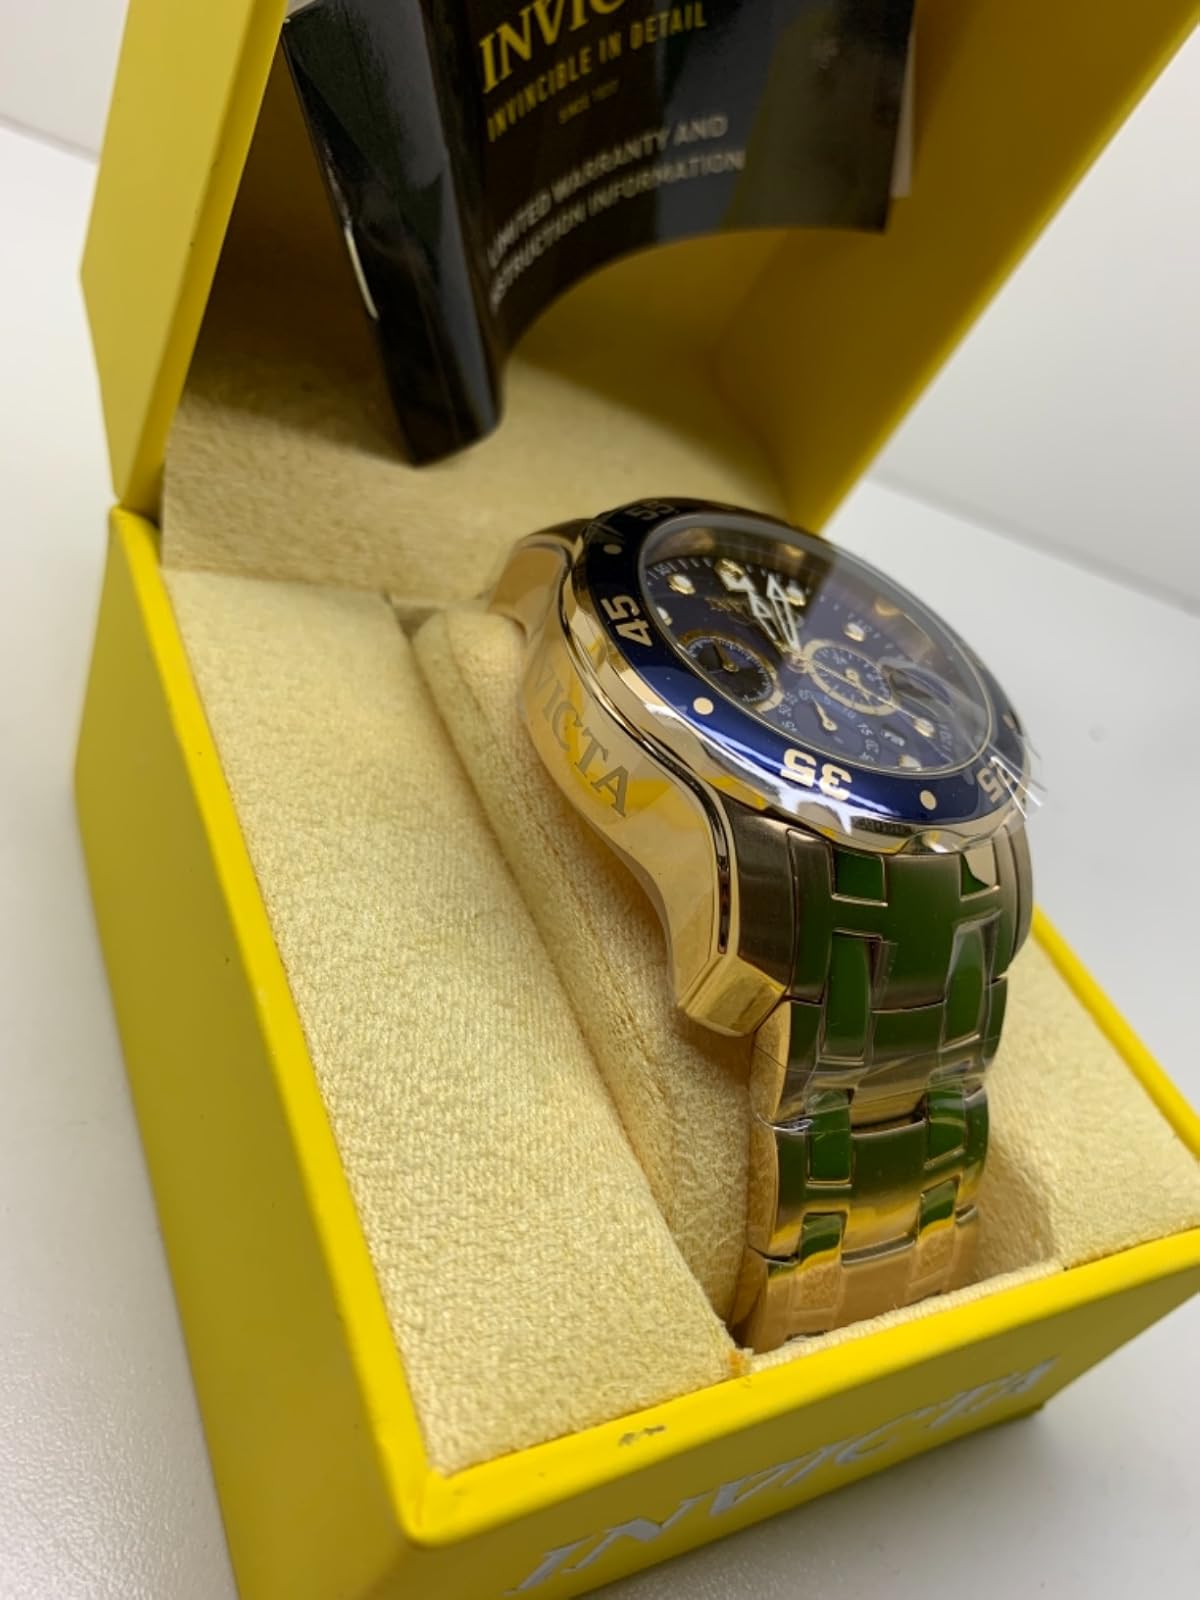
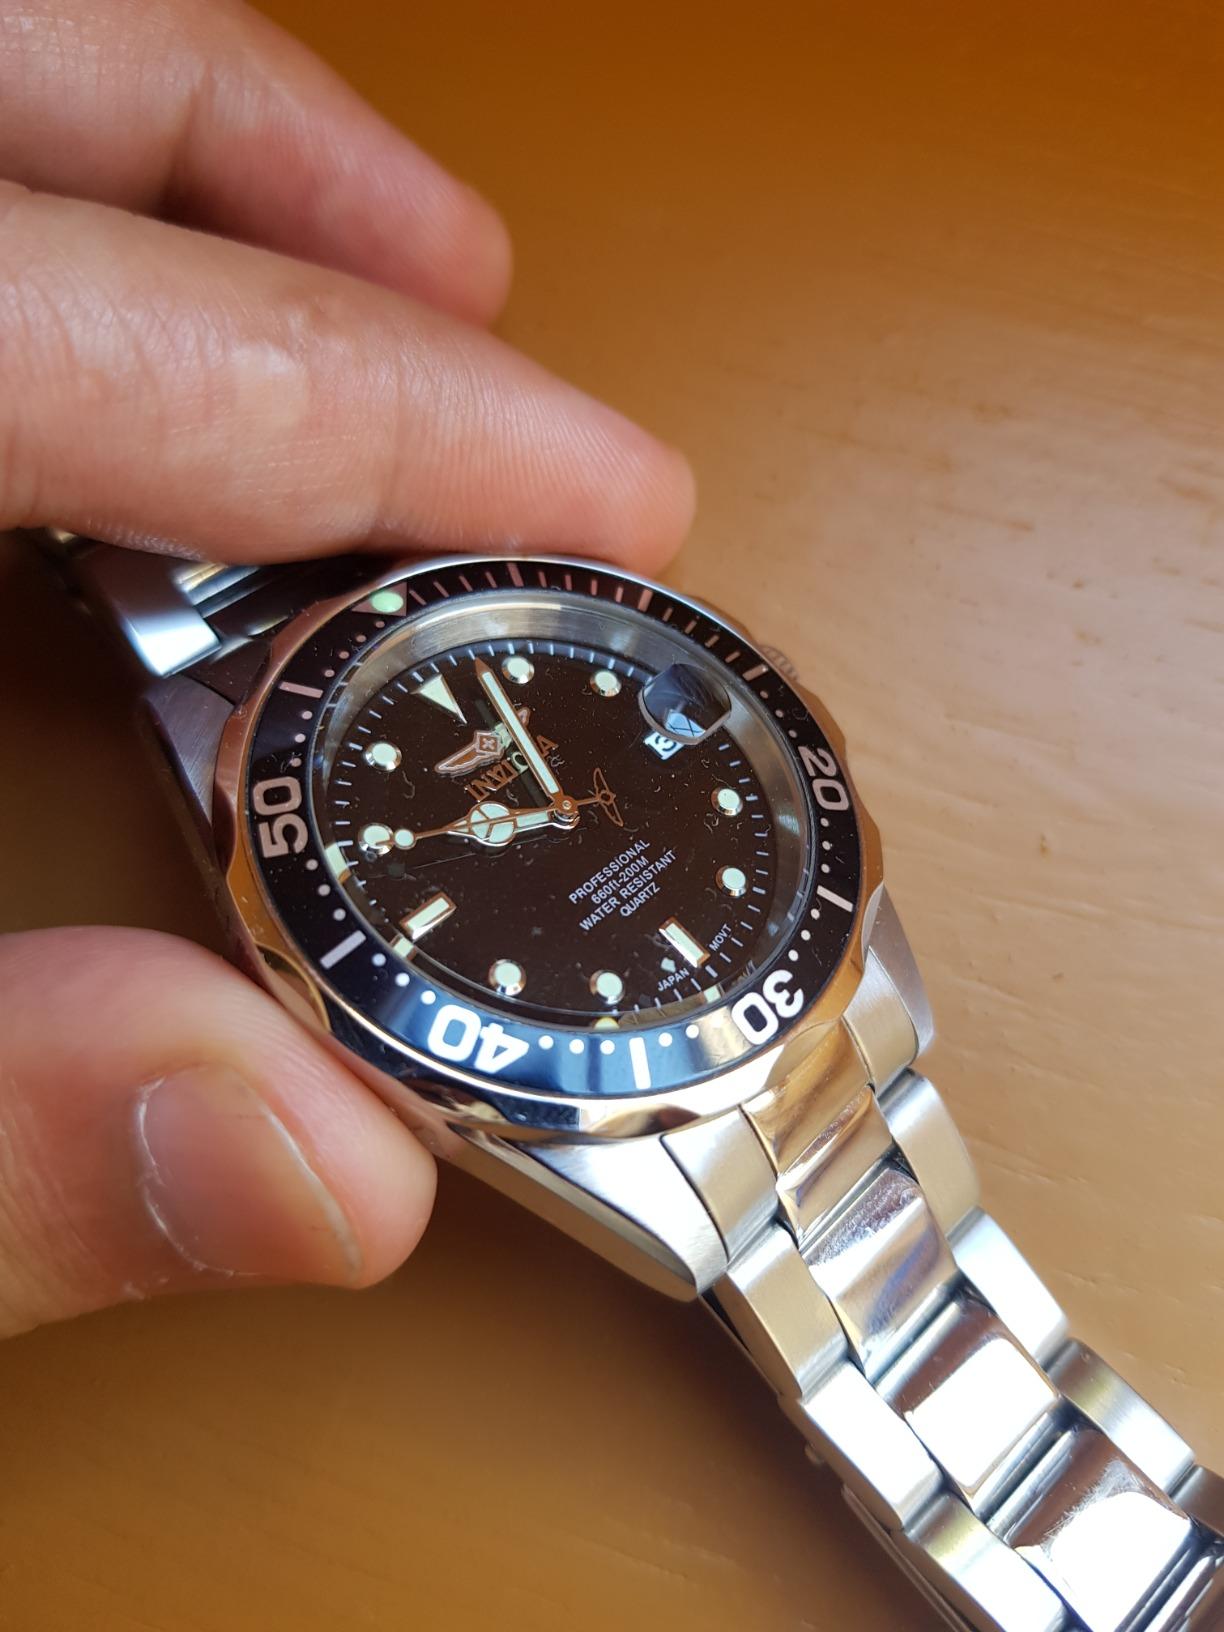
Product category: accessories_watch
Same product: no